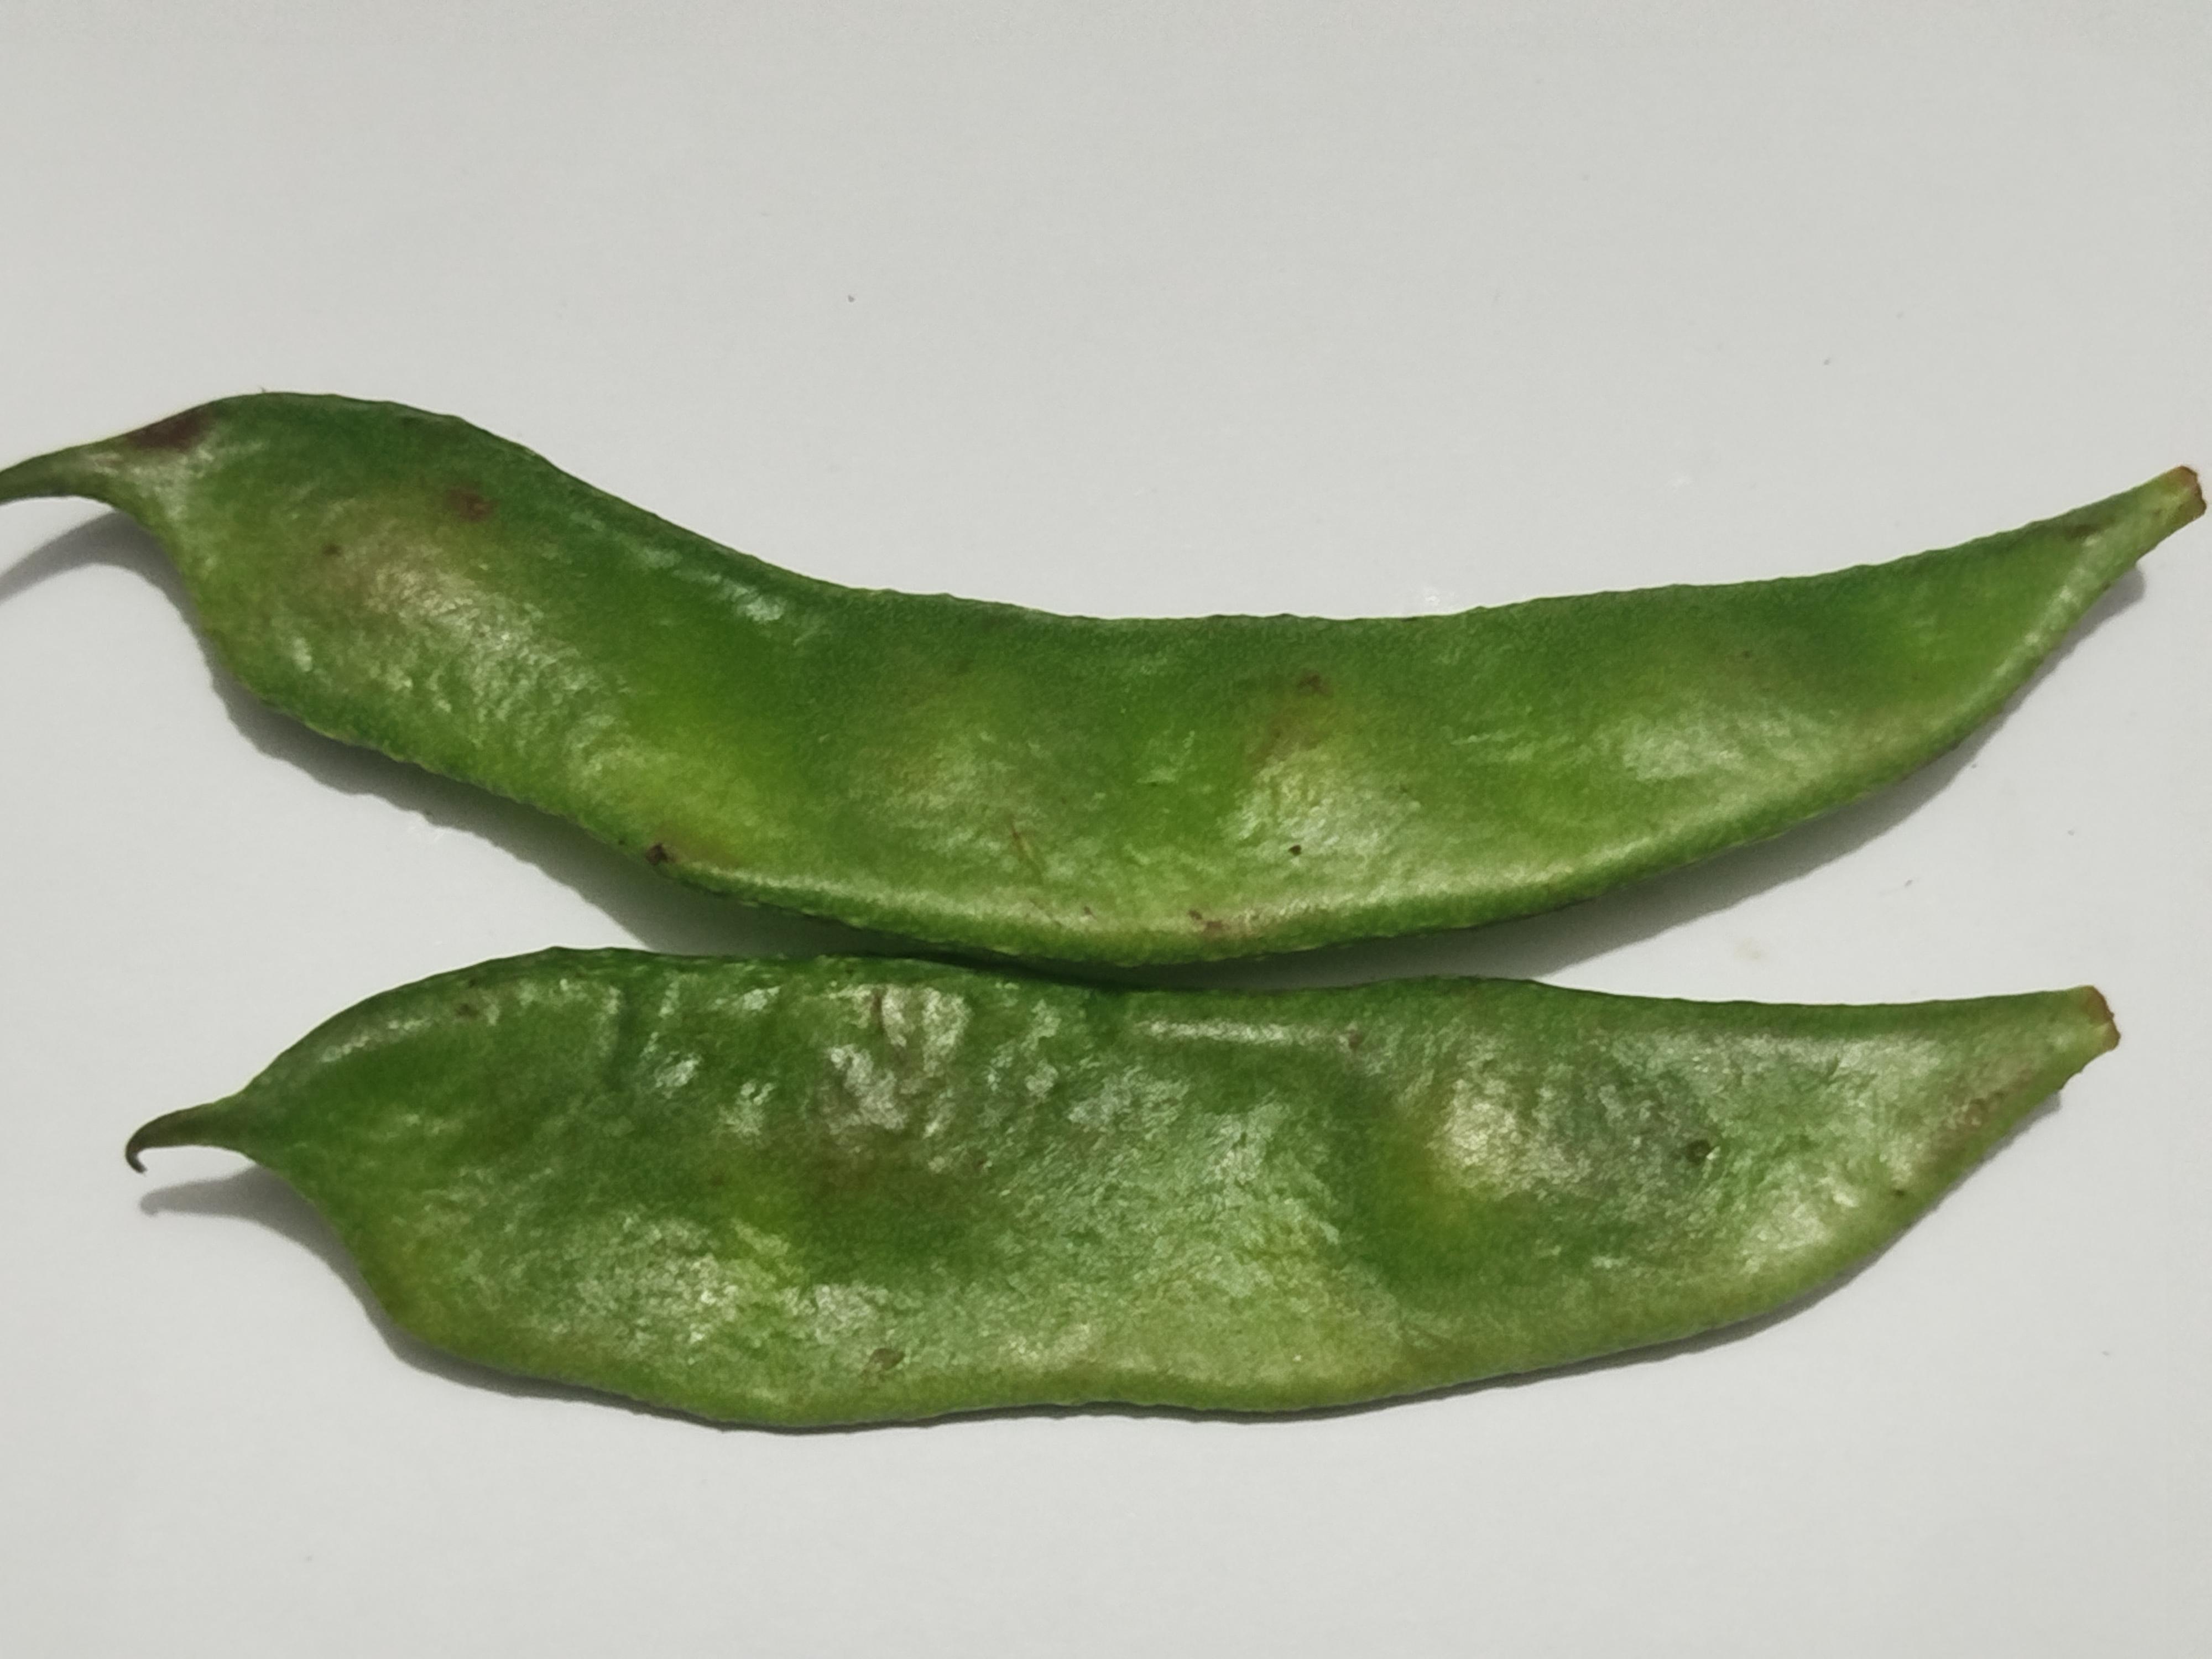
Label: Bean